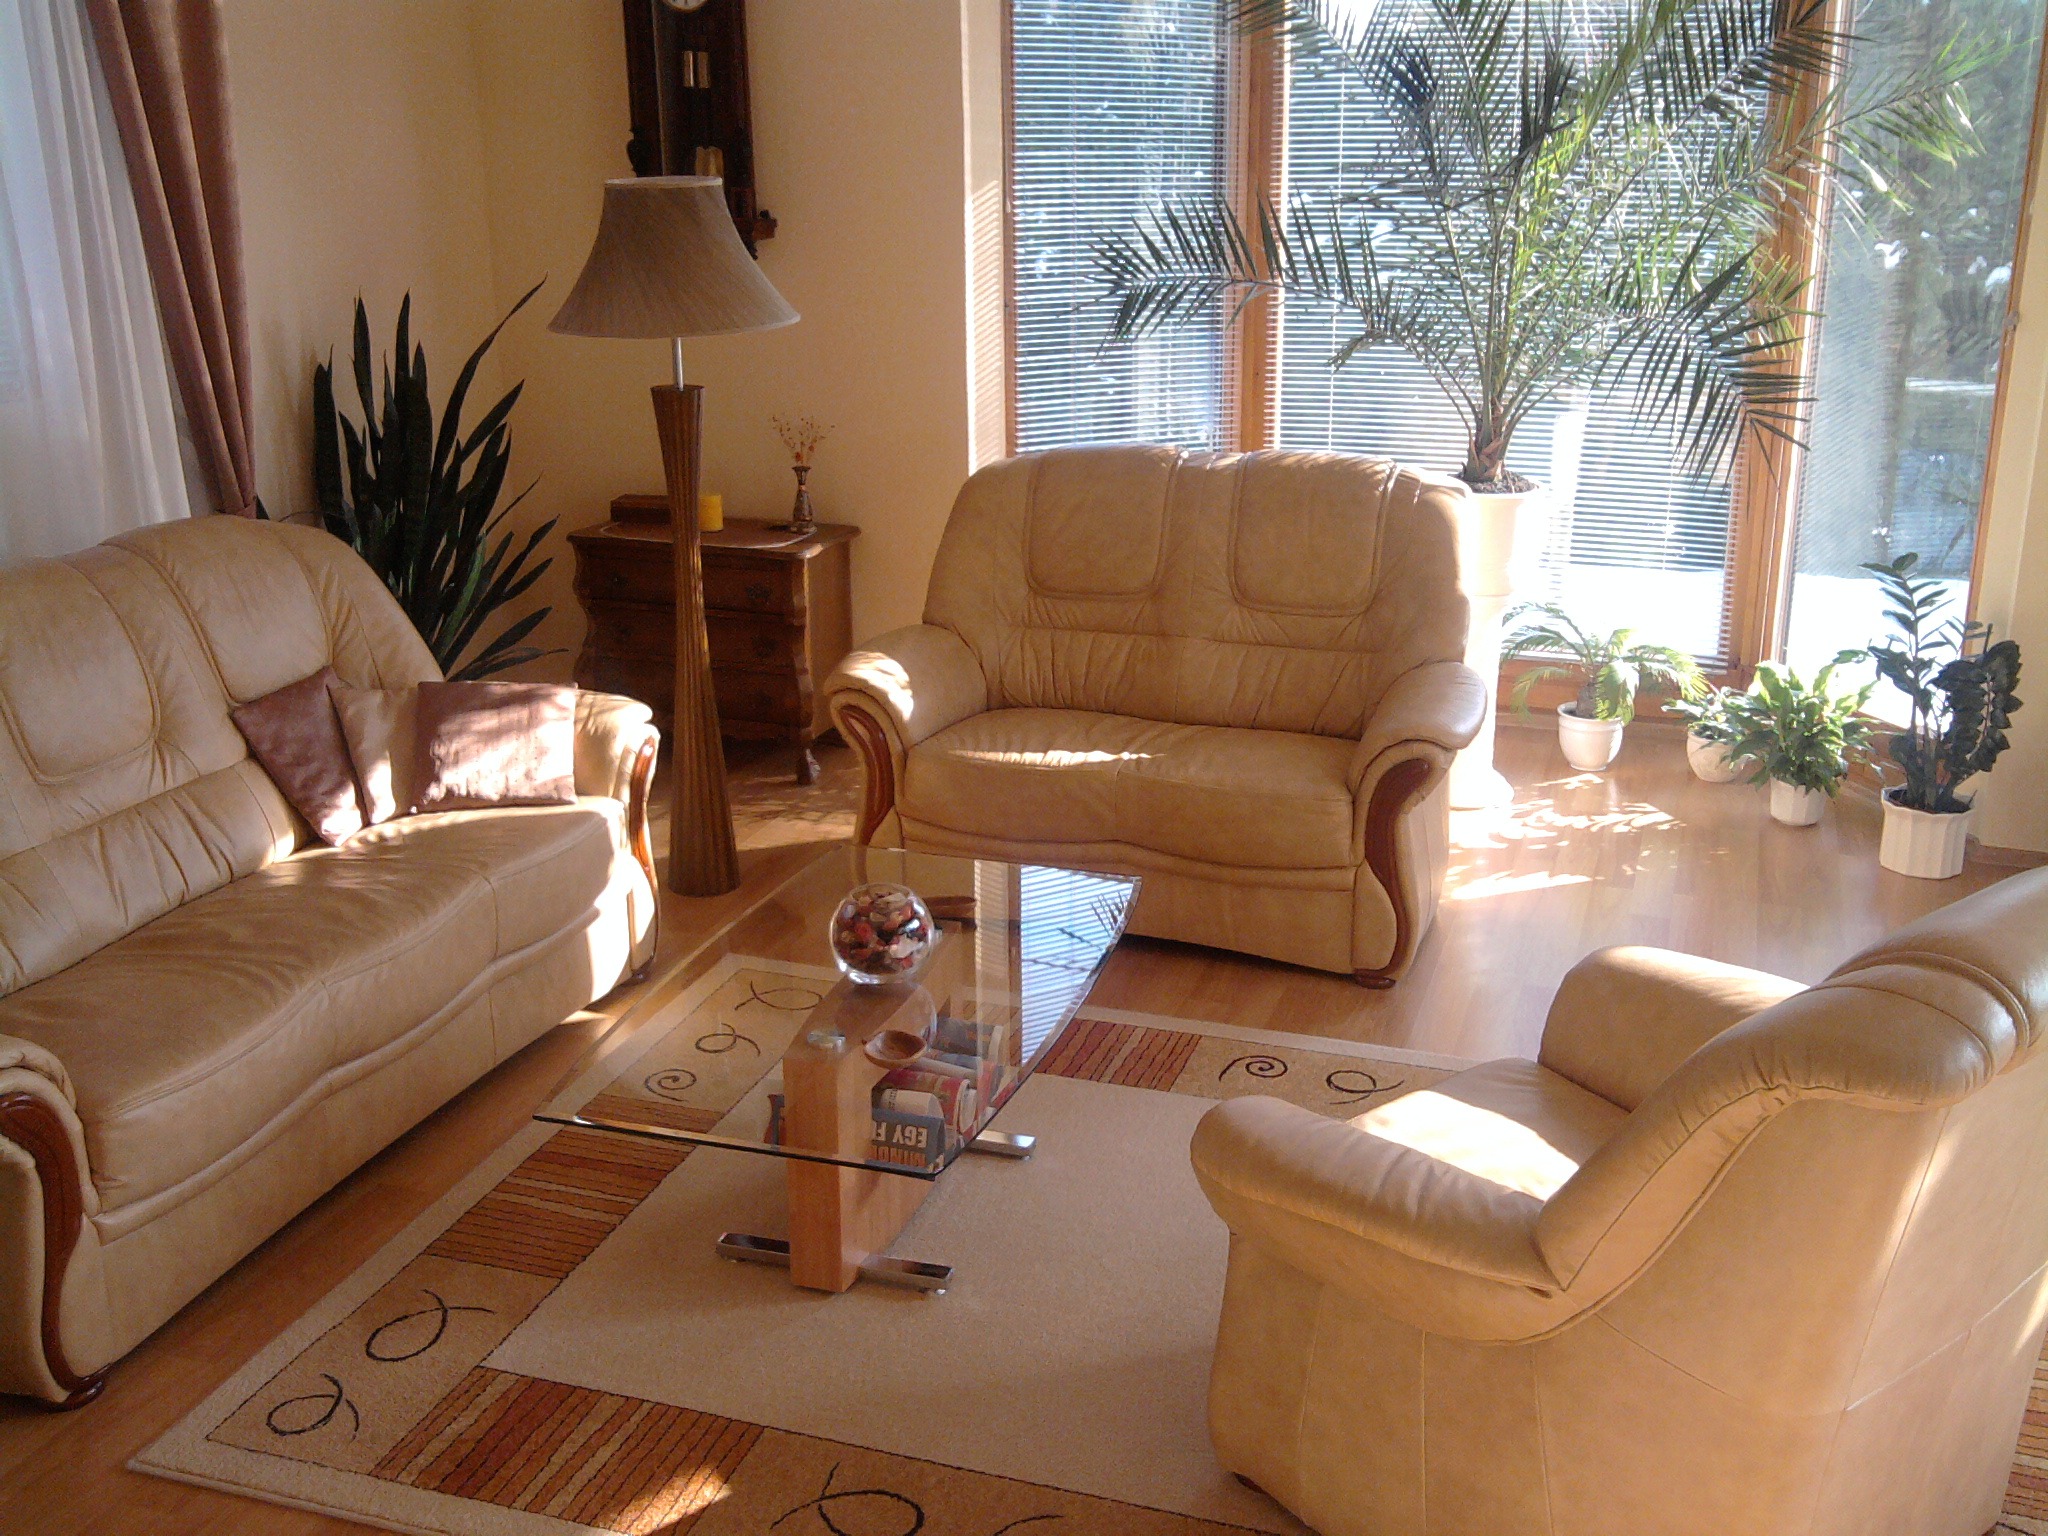
architecture, house, floor, home, cottage, property, living room, furniture, room, apartment, couch, interior design, hardwood, estate, condominium, real estate, winter garden